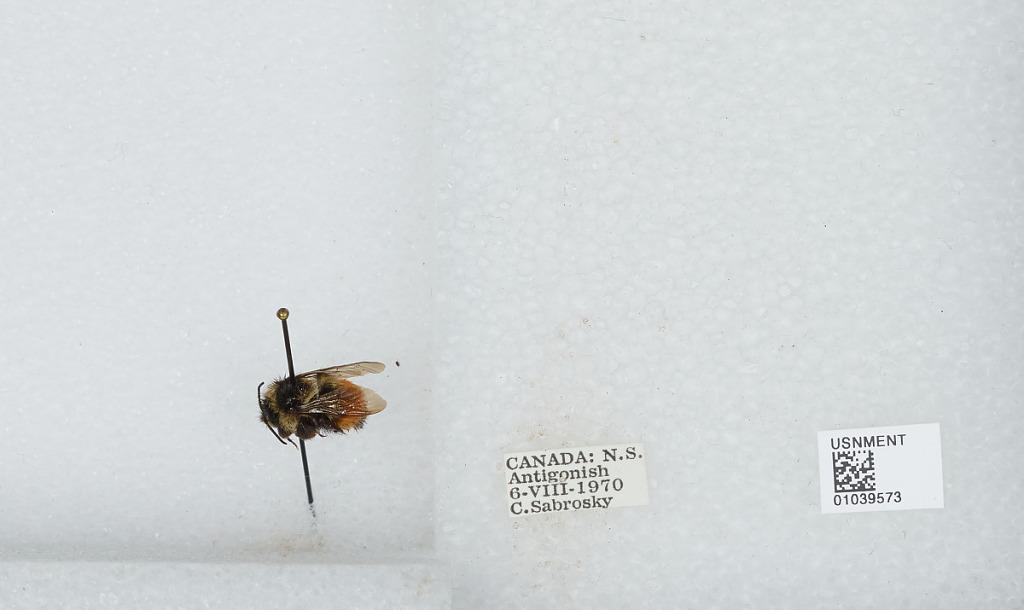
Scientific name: Bombus (Pyrobombus) ternarius Say
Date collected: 1970-8-6
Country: Canada
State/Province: Nova Scotia
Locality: Antigonish
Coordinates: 45.6223, -61.9922